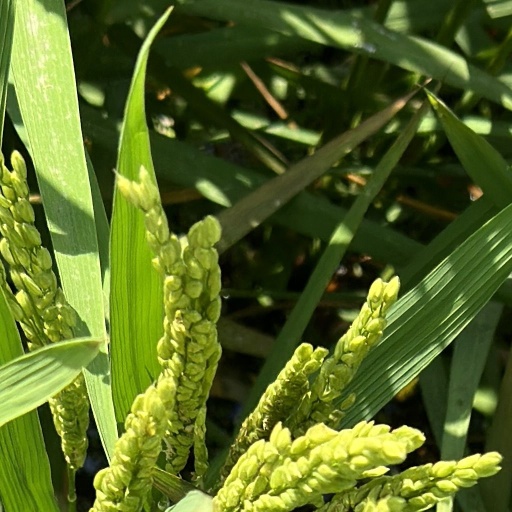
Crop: rice